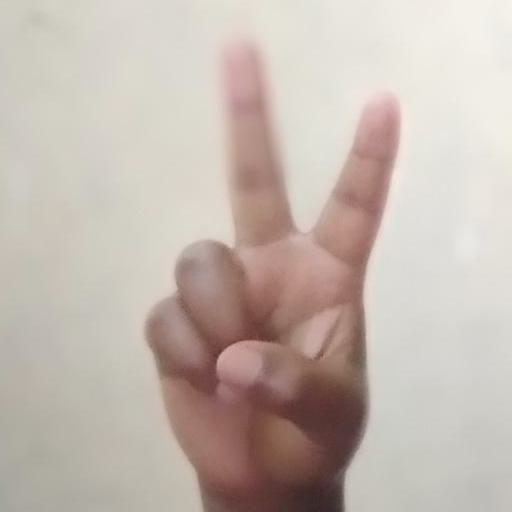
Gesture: peace